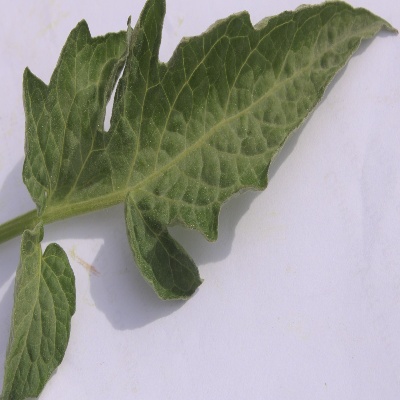
Crop: Tomato
Condition: leaf curl